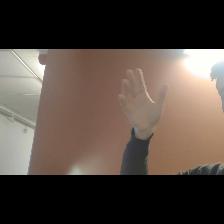
Label: Human